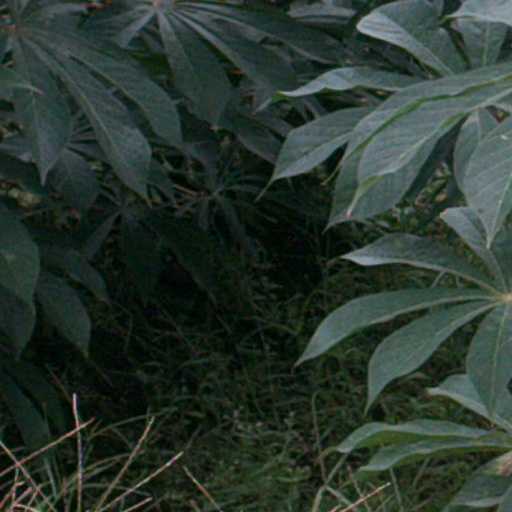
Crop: cassava